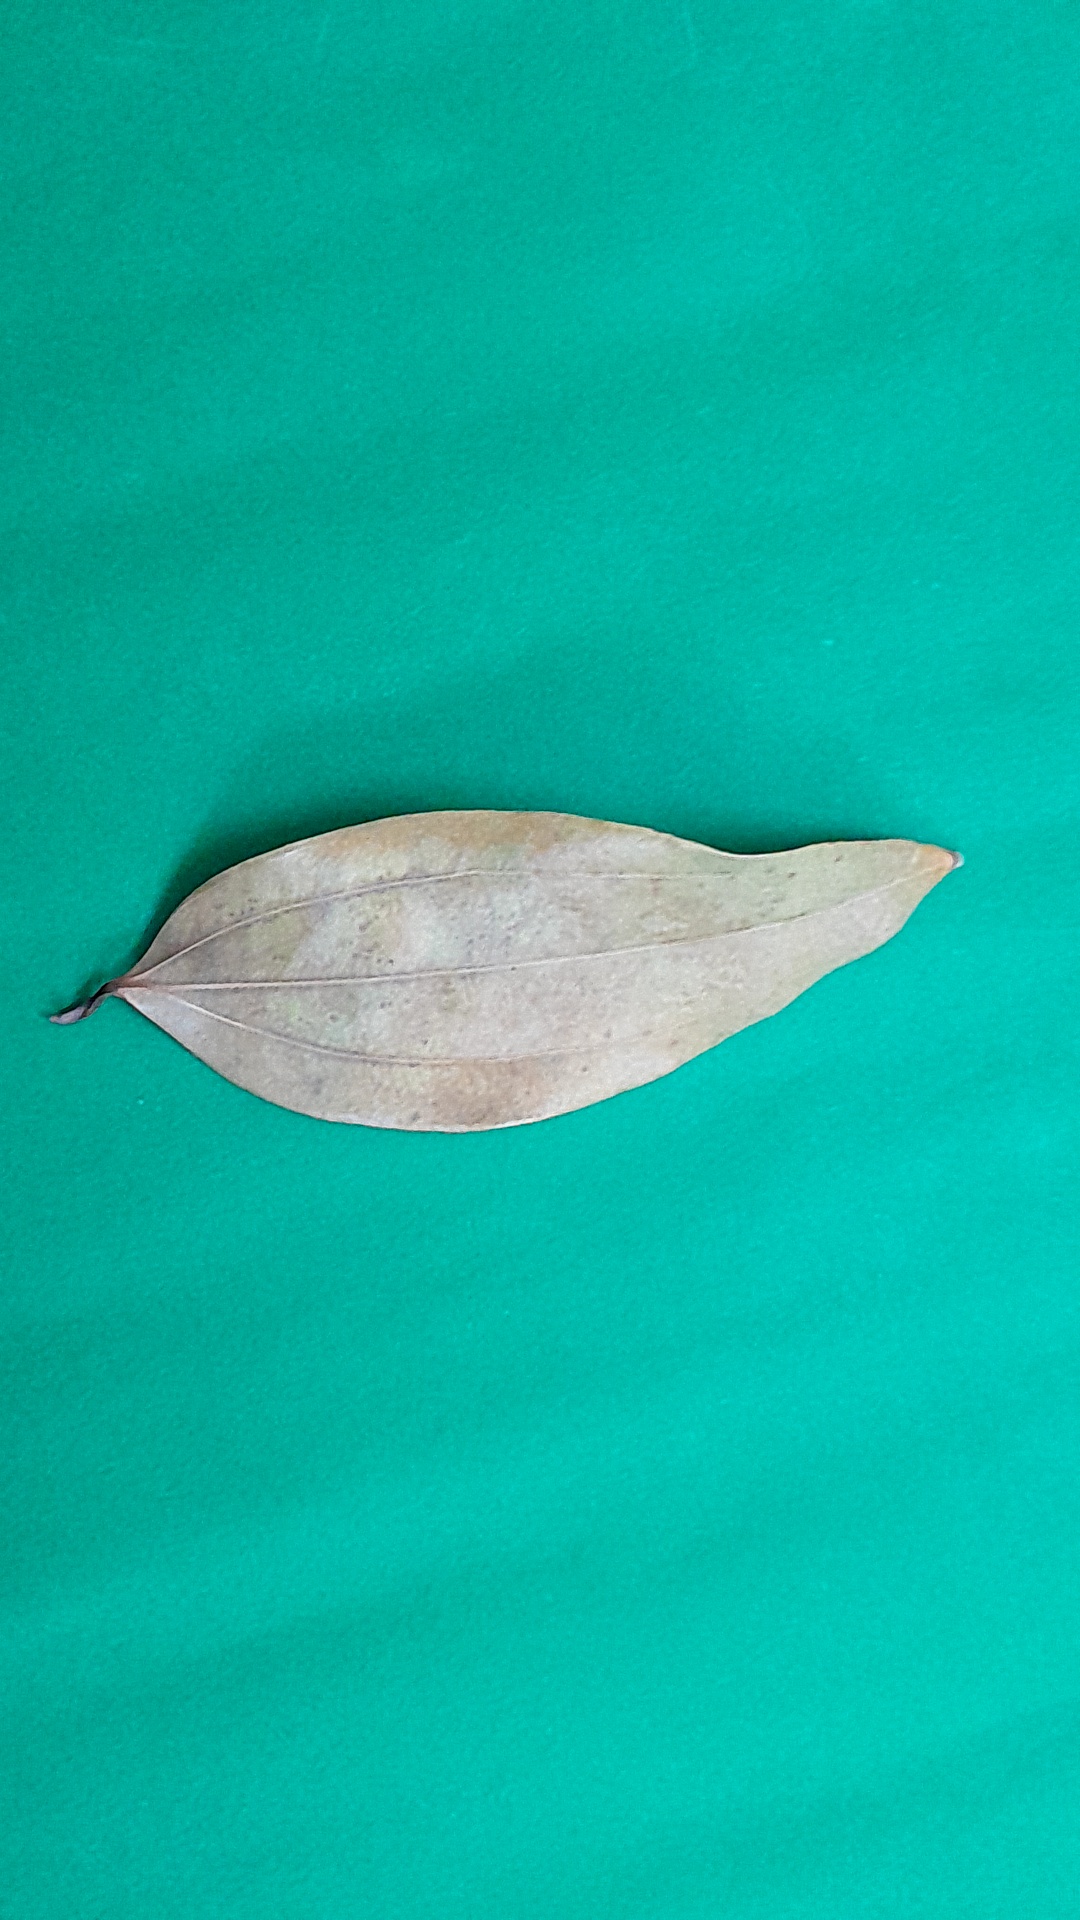
Label: Dry Leaf